Collateral ventilation

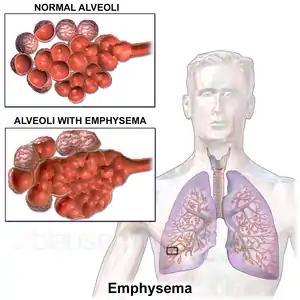
Emphysema

Collateral ventilation is a back-up system of alveolar ventilation that can bypass the normal route of airflow when airways are restricted or obstructed. The pathways involved include those between adjacent alveoli (pores of Kohn), between bronchioles and alveoli (canals of Lambert), and those between bronchioles (channels of Martin).